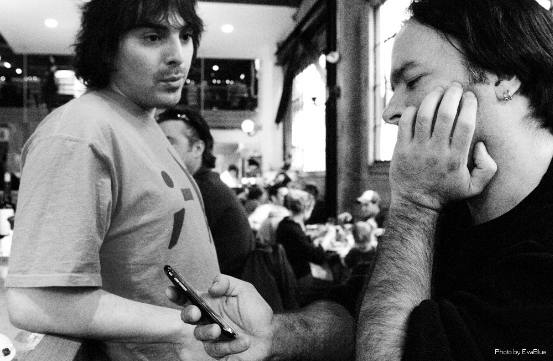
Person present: Yes